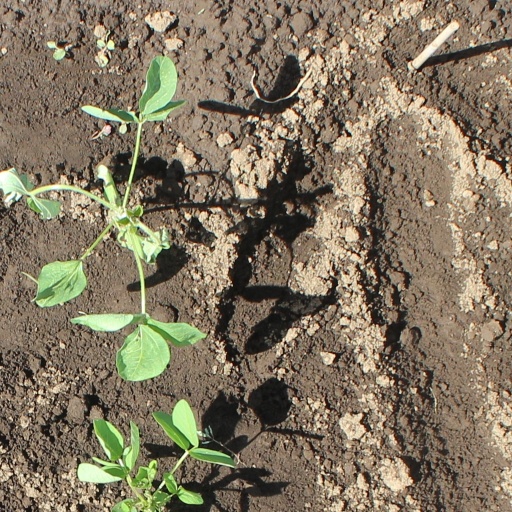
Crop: soybean